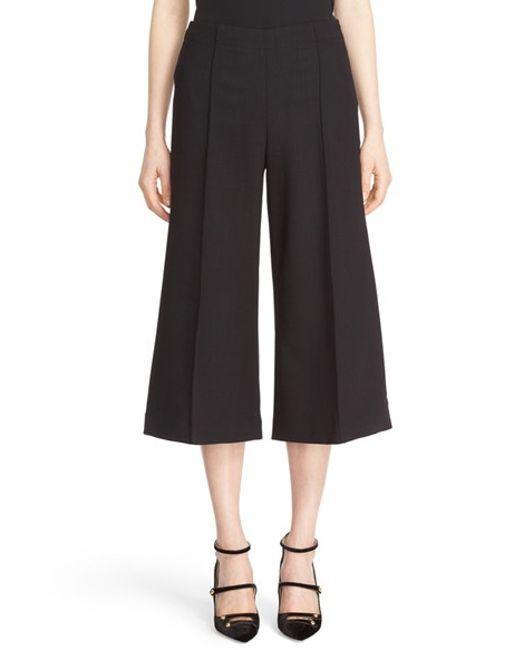
Schwarze, locker geschnittene, plissierte, feste Culottes